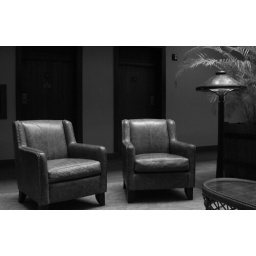
Chairs in the lounge on the second floor of the Grove Park Inn in Asheville NC. May be used a desktop image.